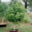
Label: maple_tree